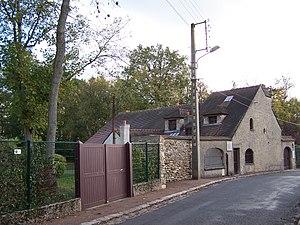
La maison de Léon et Jeanne Blum est située à Jouy-en-Josas dans les Yvelines. L'ancien Président du Conseil Léon Blum y vécut cinq années avant de décéder le 30 mars 1950 d'un infarctus à l'âge de 77 ans.
Cet article recense les monuments historiques du sud des Yvelines, en France.